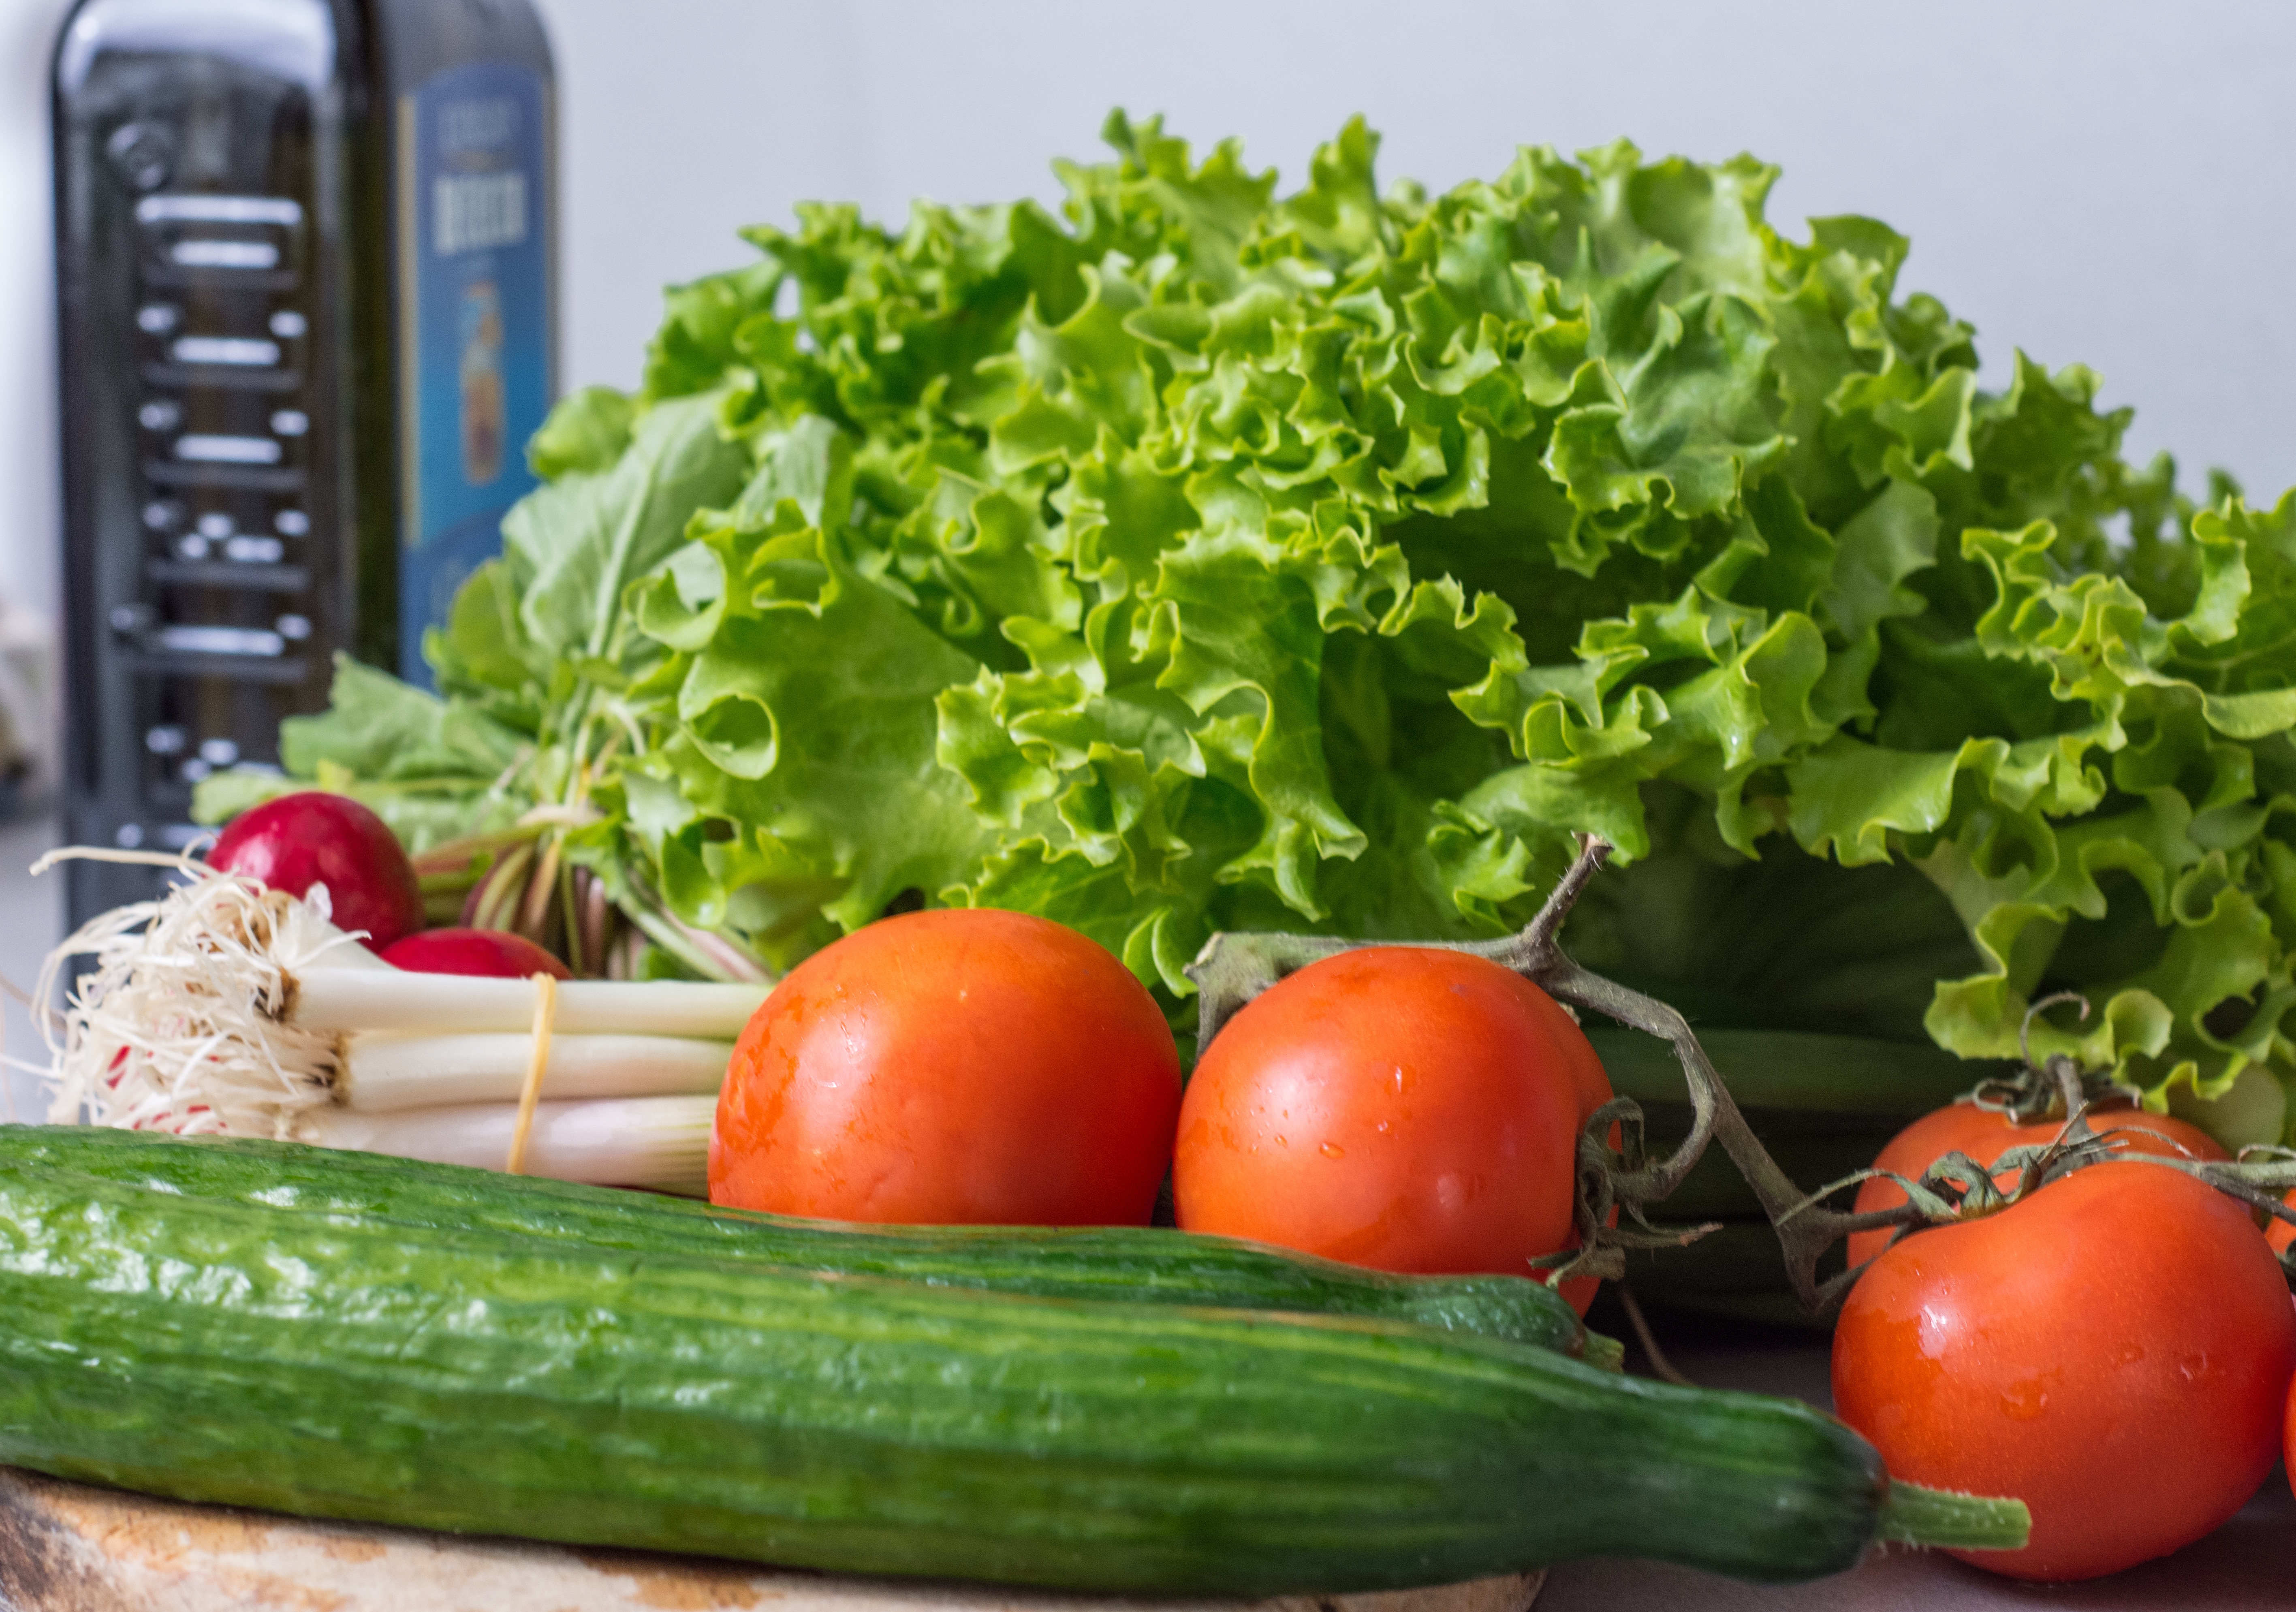
nature, plant, farm, leaf, ripe, food, green, pepper, red, farming, harvest, ingredient, produce, vegetable, natural, fresh, kitchen, market, agriculture, garden, healthy, tomato, eating, nutrition, vegetables, growing, cucumber, tomatoes, vegetarian, raw, diet, cherry, organic, flowering plant, land plant